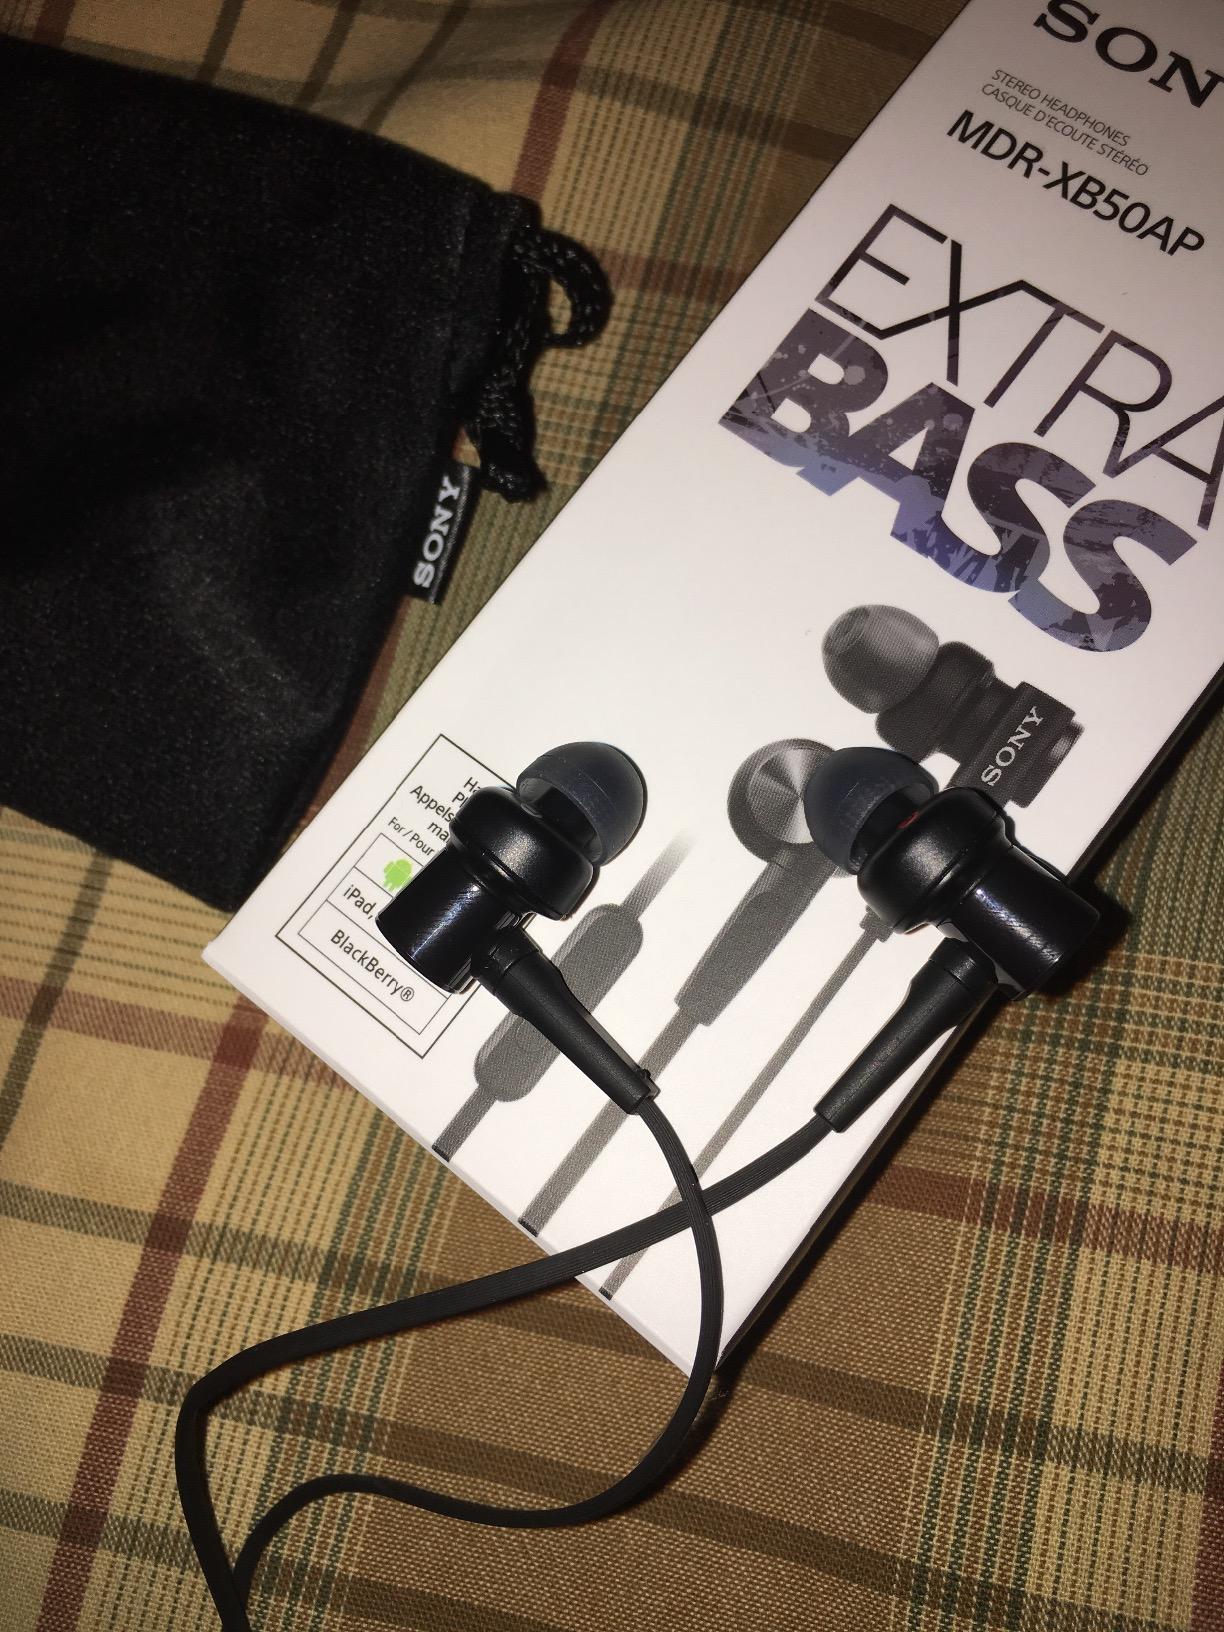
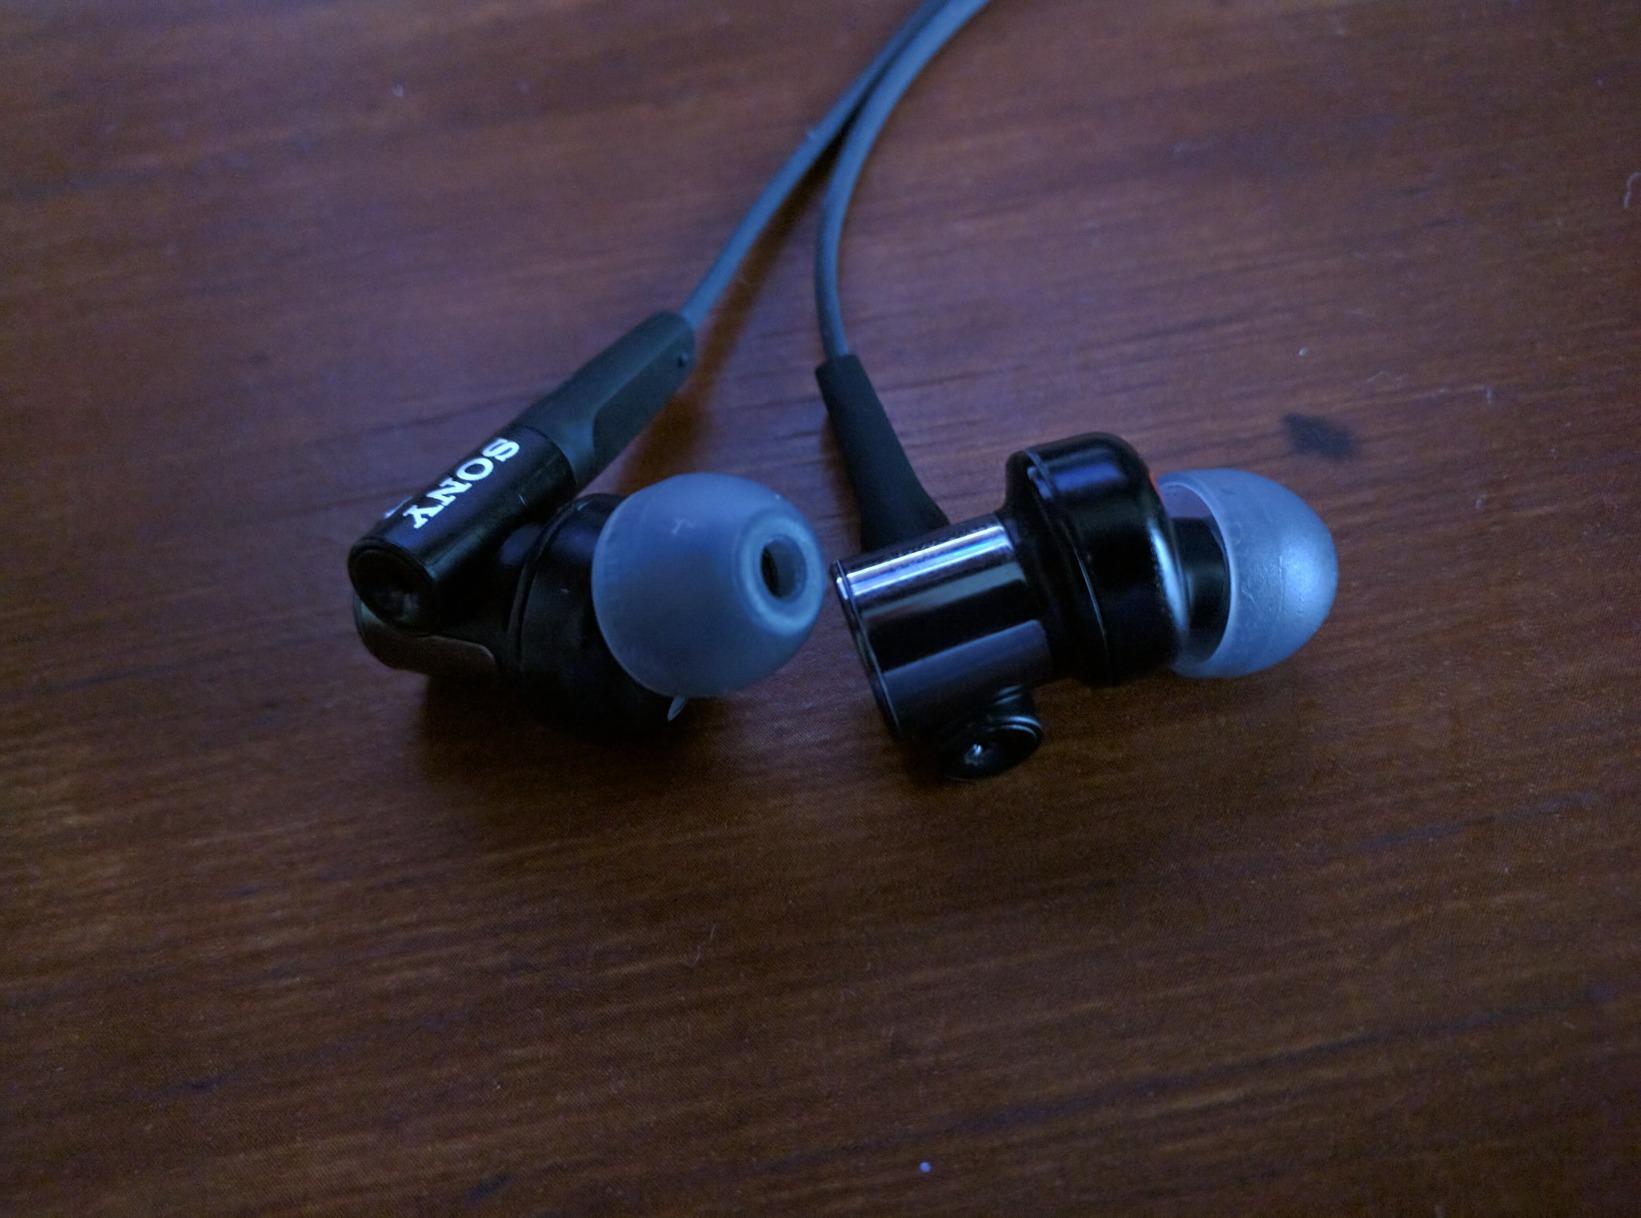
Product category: headphones
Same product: yes